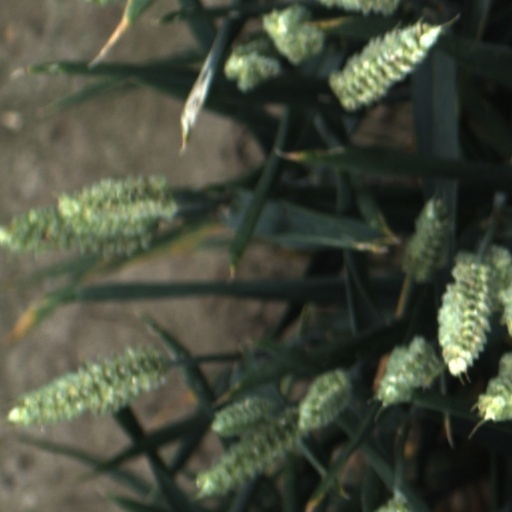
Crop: wheat